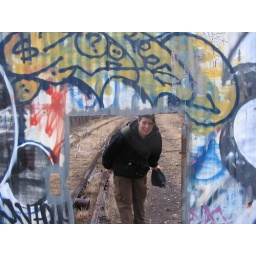
The little hobbit door in the wall